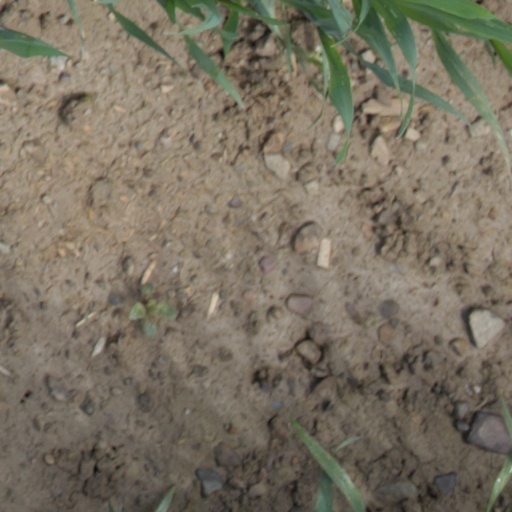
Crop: wheat